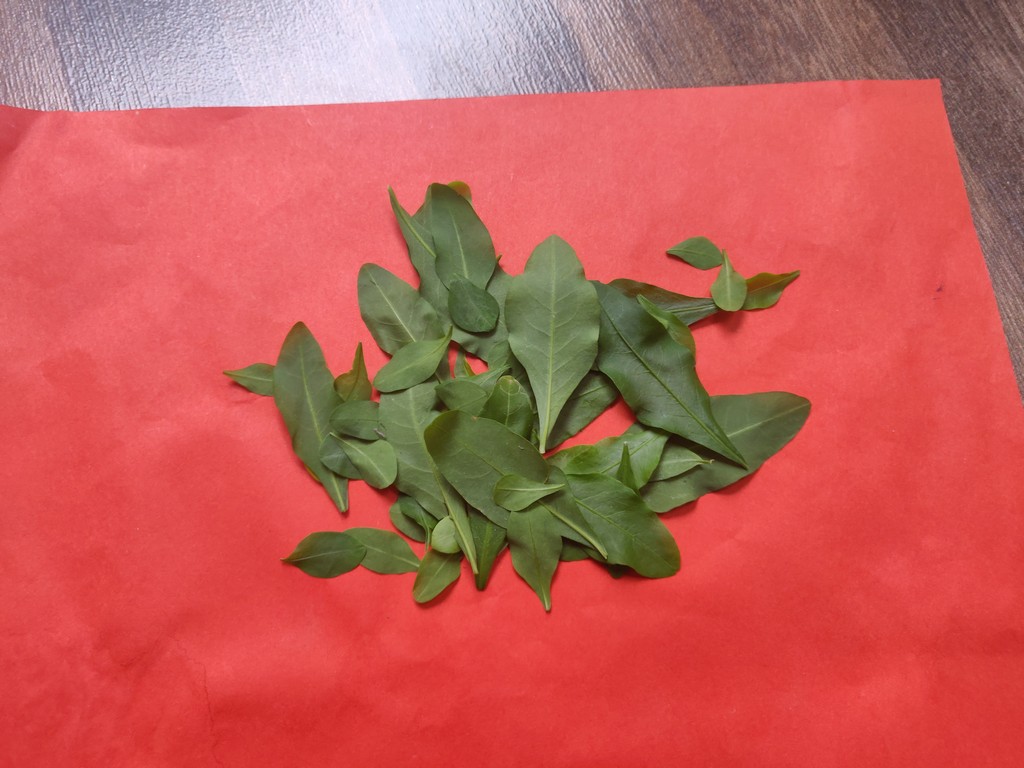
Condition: Healthy
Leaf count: multiple
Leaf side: unknown